Arkadi Kuhlmann

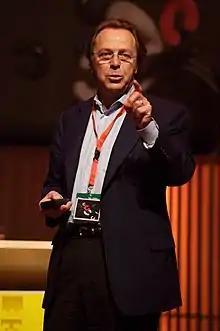
Kuhlman in 2008

Arkadi Kuhlmann (born October 27, 1946) is an American-Canadian businessman. He is best known as a banker, having been CEO of both ING Direct Canada and ING Direct USA. In July 2012, Arkadi founded his sixth banking startup, ZenBanx, and was as its CEO before selling the business to SoFi in February 2017.